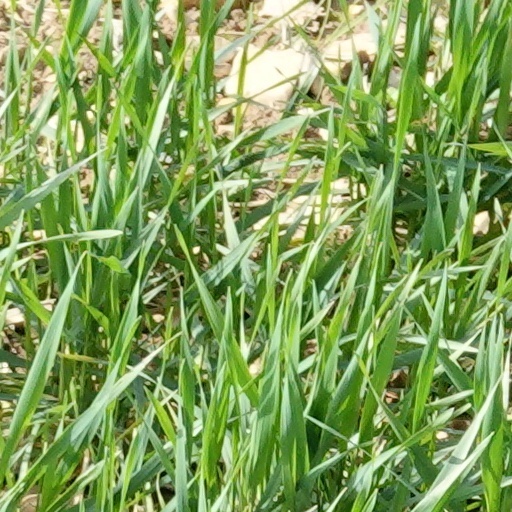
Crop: wheat